Question: Please indicate a possible affordance area of the drink_with_cup that can be used for holding
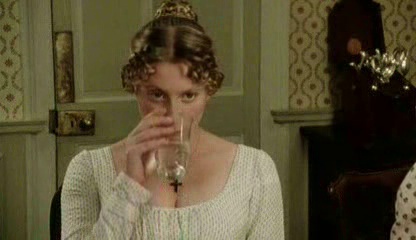
Answer: [150.5, 111, 191.5, 194]